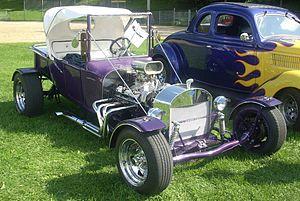
Rigaud est une ville située au nord-ouest du Suroît au Québec. Elle fait partie de la municipalité régionale de comté de Vaudreuil-Soulanges à l'extrémité ouest de la région administrative de la Montérégie. Rigaud se trouve à environ 70 km à l'ouest de Montréal et 130 km à l'est d'Ottawa, à la frontière entre le Québec et l'Ontario. Sis dans la plaine du Saint-Laurent en rive droite de la rivière des Outaouais à la hauteur du lac des Deux Montagnes et en aval des rapides du Long-Sault, son territoire contrasté avec des zones humides en bordure du lac, la plaine fertile au centre et à l'ouest, et la montagne de Rigaud, rocailleuse et impropre aux cultures au sud et à l'est, en détermine l'histoire, l'économie et l'occupation humaine.